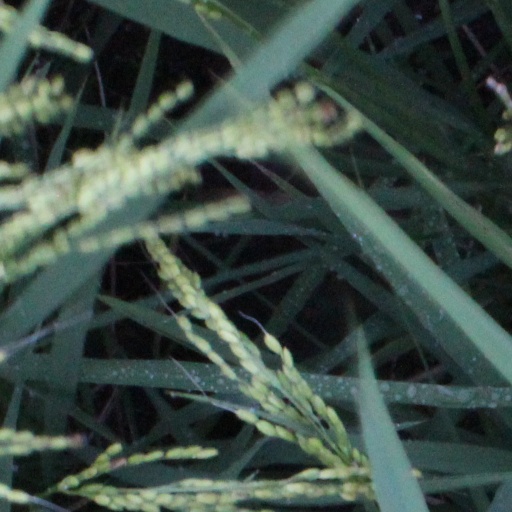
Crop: rice